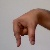
The image shows a hand gesture representing the letter 'Q' in Indian Sign Language.